Jef Ulburghs

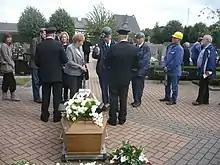
Former miners paying their last respects

In 2002, Ulburghs eightieth birthday was celebrated in the former mine of Zolder. On August 25, 2002, he was appointed as an honorary citizen in Grâce-Hollogne In 2005, at the age of 83, Ulburghs obtained another doctorate in Political Science. After a short illness Ulburghs died in 2010.